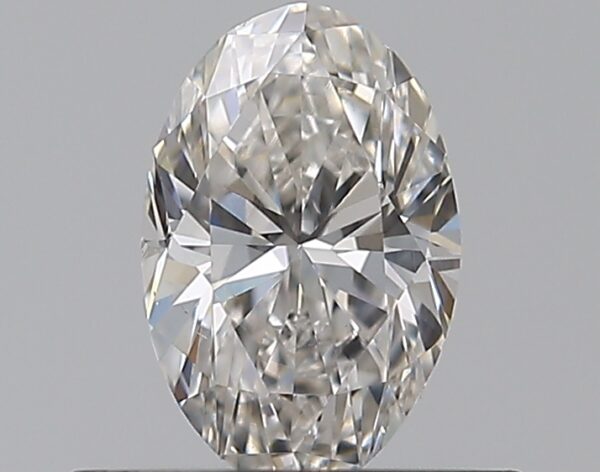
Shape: oval
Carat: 0.5
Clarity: VS2
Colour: G
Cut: GD
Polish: EX
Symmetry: GD
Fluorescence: N
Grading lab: GIA
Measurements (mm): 6.36 x 4.17 x 2.87